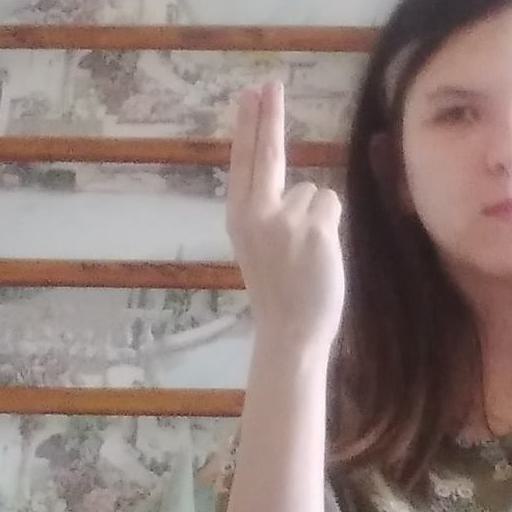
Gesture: two_up_inverted